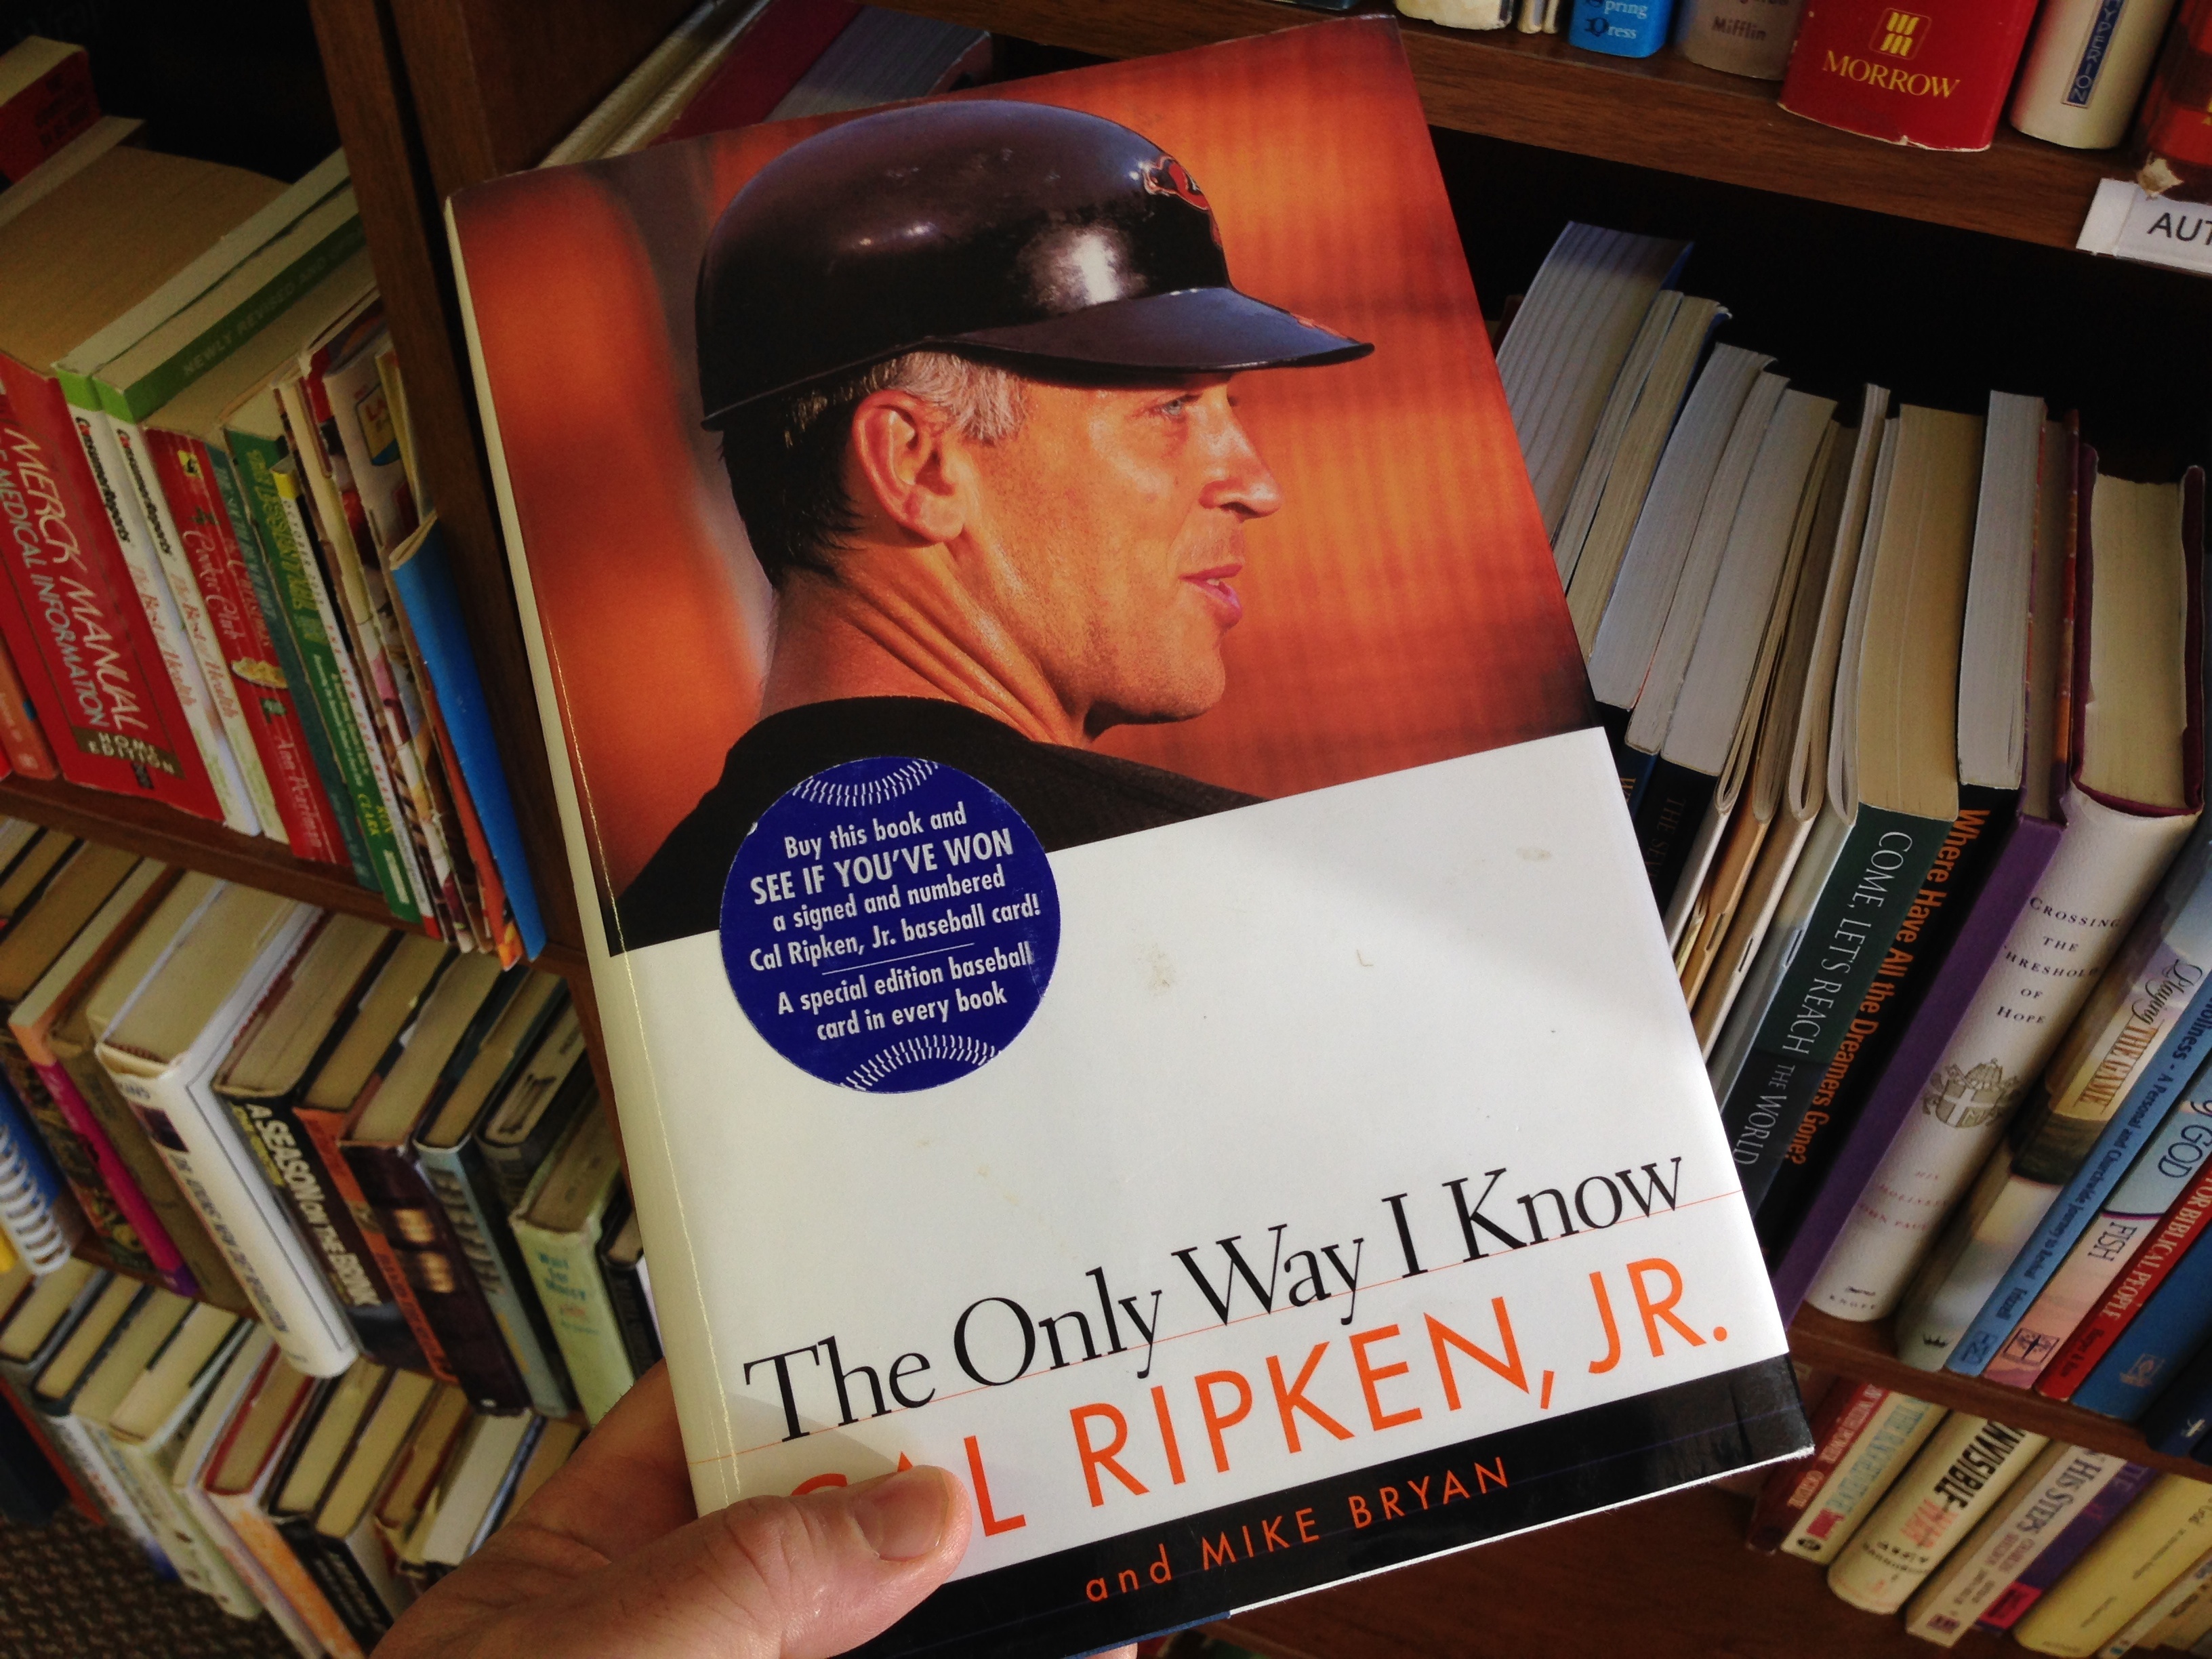
book, reading, art, fiction, comics